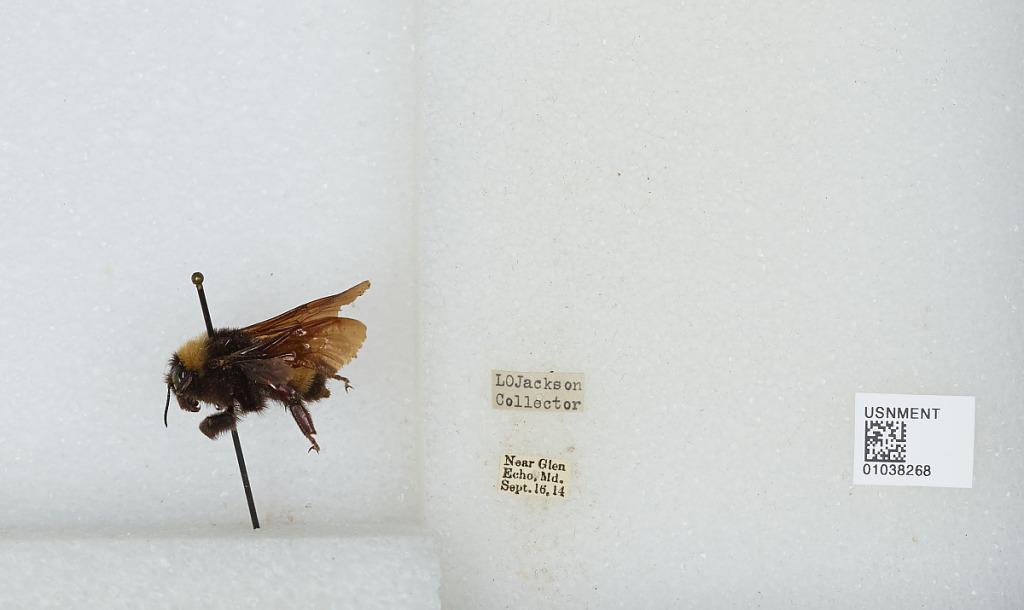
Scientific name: Bombus (Fervidobombus) pensylvanicus pensylvanicus (De Geer)
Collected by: L. Jackson
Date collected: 1914-9-16
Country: United States
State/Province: Maryland
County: Montgomery
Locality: near Glen Echo
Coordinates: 38.969, -77.1425